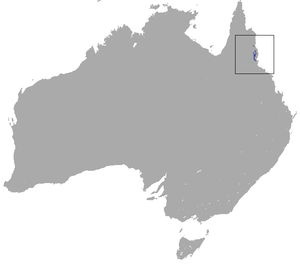
Le phalanger lémurien est un des plus singuliers membre du groupe des possums à queue en anneau australiens. En fait il est beaucoup plus proche du grand planeur que des autres possums.